Helmut Ruhemann

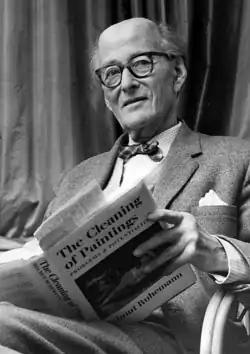
Helmut Ruhemann

Helmut Ruhemann CBE, (b. 1891 – d. 1973) was a German painting conservator and restorer, considered the pre-eminent of his profession during his lifetime.